University of Nevada, Reno

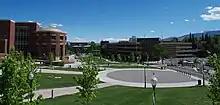
View of the Campus in front of UNR Knowledge Center

Nevada sponsors a center dedicated to Basque studies (Including the Basque language) due to the large Basque population in Northern Nevada.